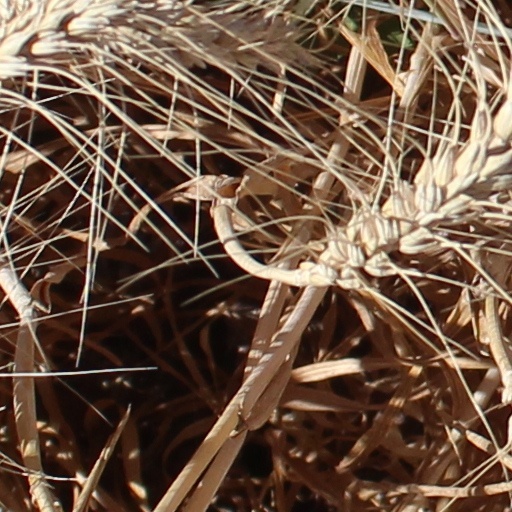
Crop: wheat